List of birds of Tonga

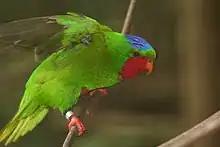
Blue-crowned lorikeet

Characteristic features of parrots include a strong curved bill, an upright stance, strong legs, and clawed zygodactyl feet. Many parrots are vividly colored, and some are multi-colored. In size they range from to in length. Old World parrots are found from Africa east across south and southeast Asia and Oceania to Australia and New Zealand.